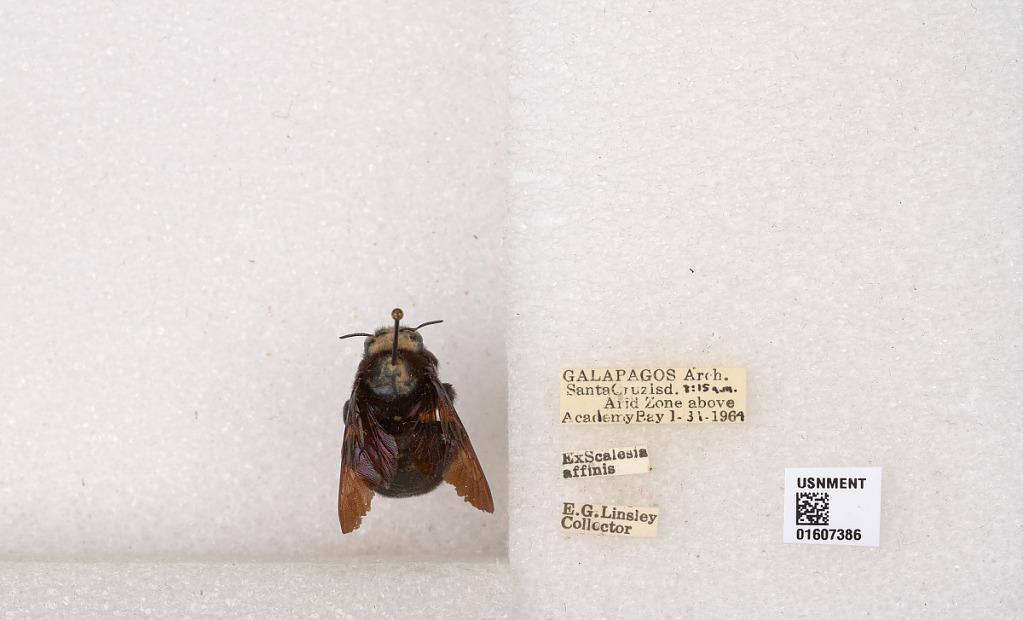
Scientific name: Xylocopa (Neoxylocopa) darwini Cockerell
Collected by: E. Linsley
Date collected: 1964-1-31
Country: Ecuador
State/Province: Galapagos
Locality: Santa Cruz Isd. Arid Zone above Academy Bay
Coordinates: -0.737449, -90.3044